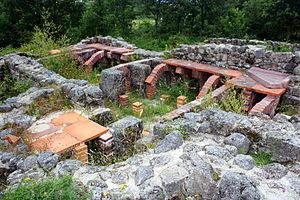
Aquis Originis est l'un des onze mansio bordant la Via Nova, route romaine reliant Bracara Augusta à Astúrica Augusta à l'époque de l'empire romain et qui traverse en diagonale l'actuelle province de Ourense en Galice, Espagne.